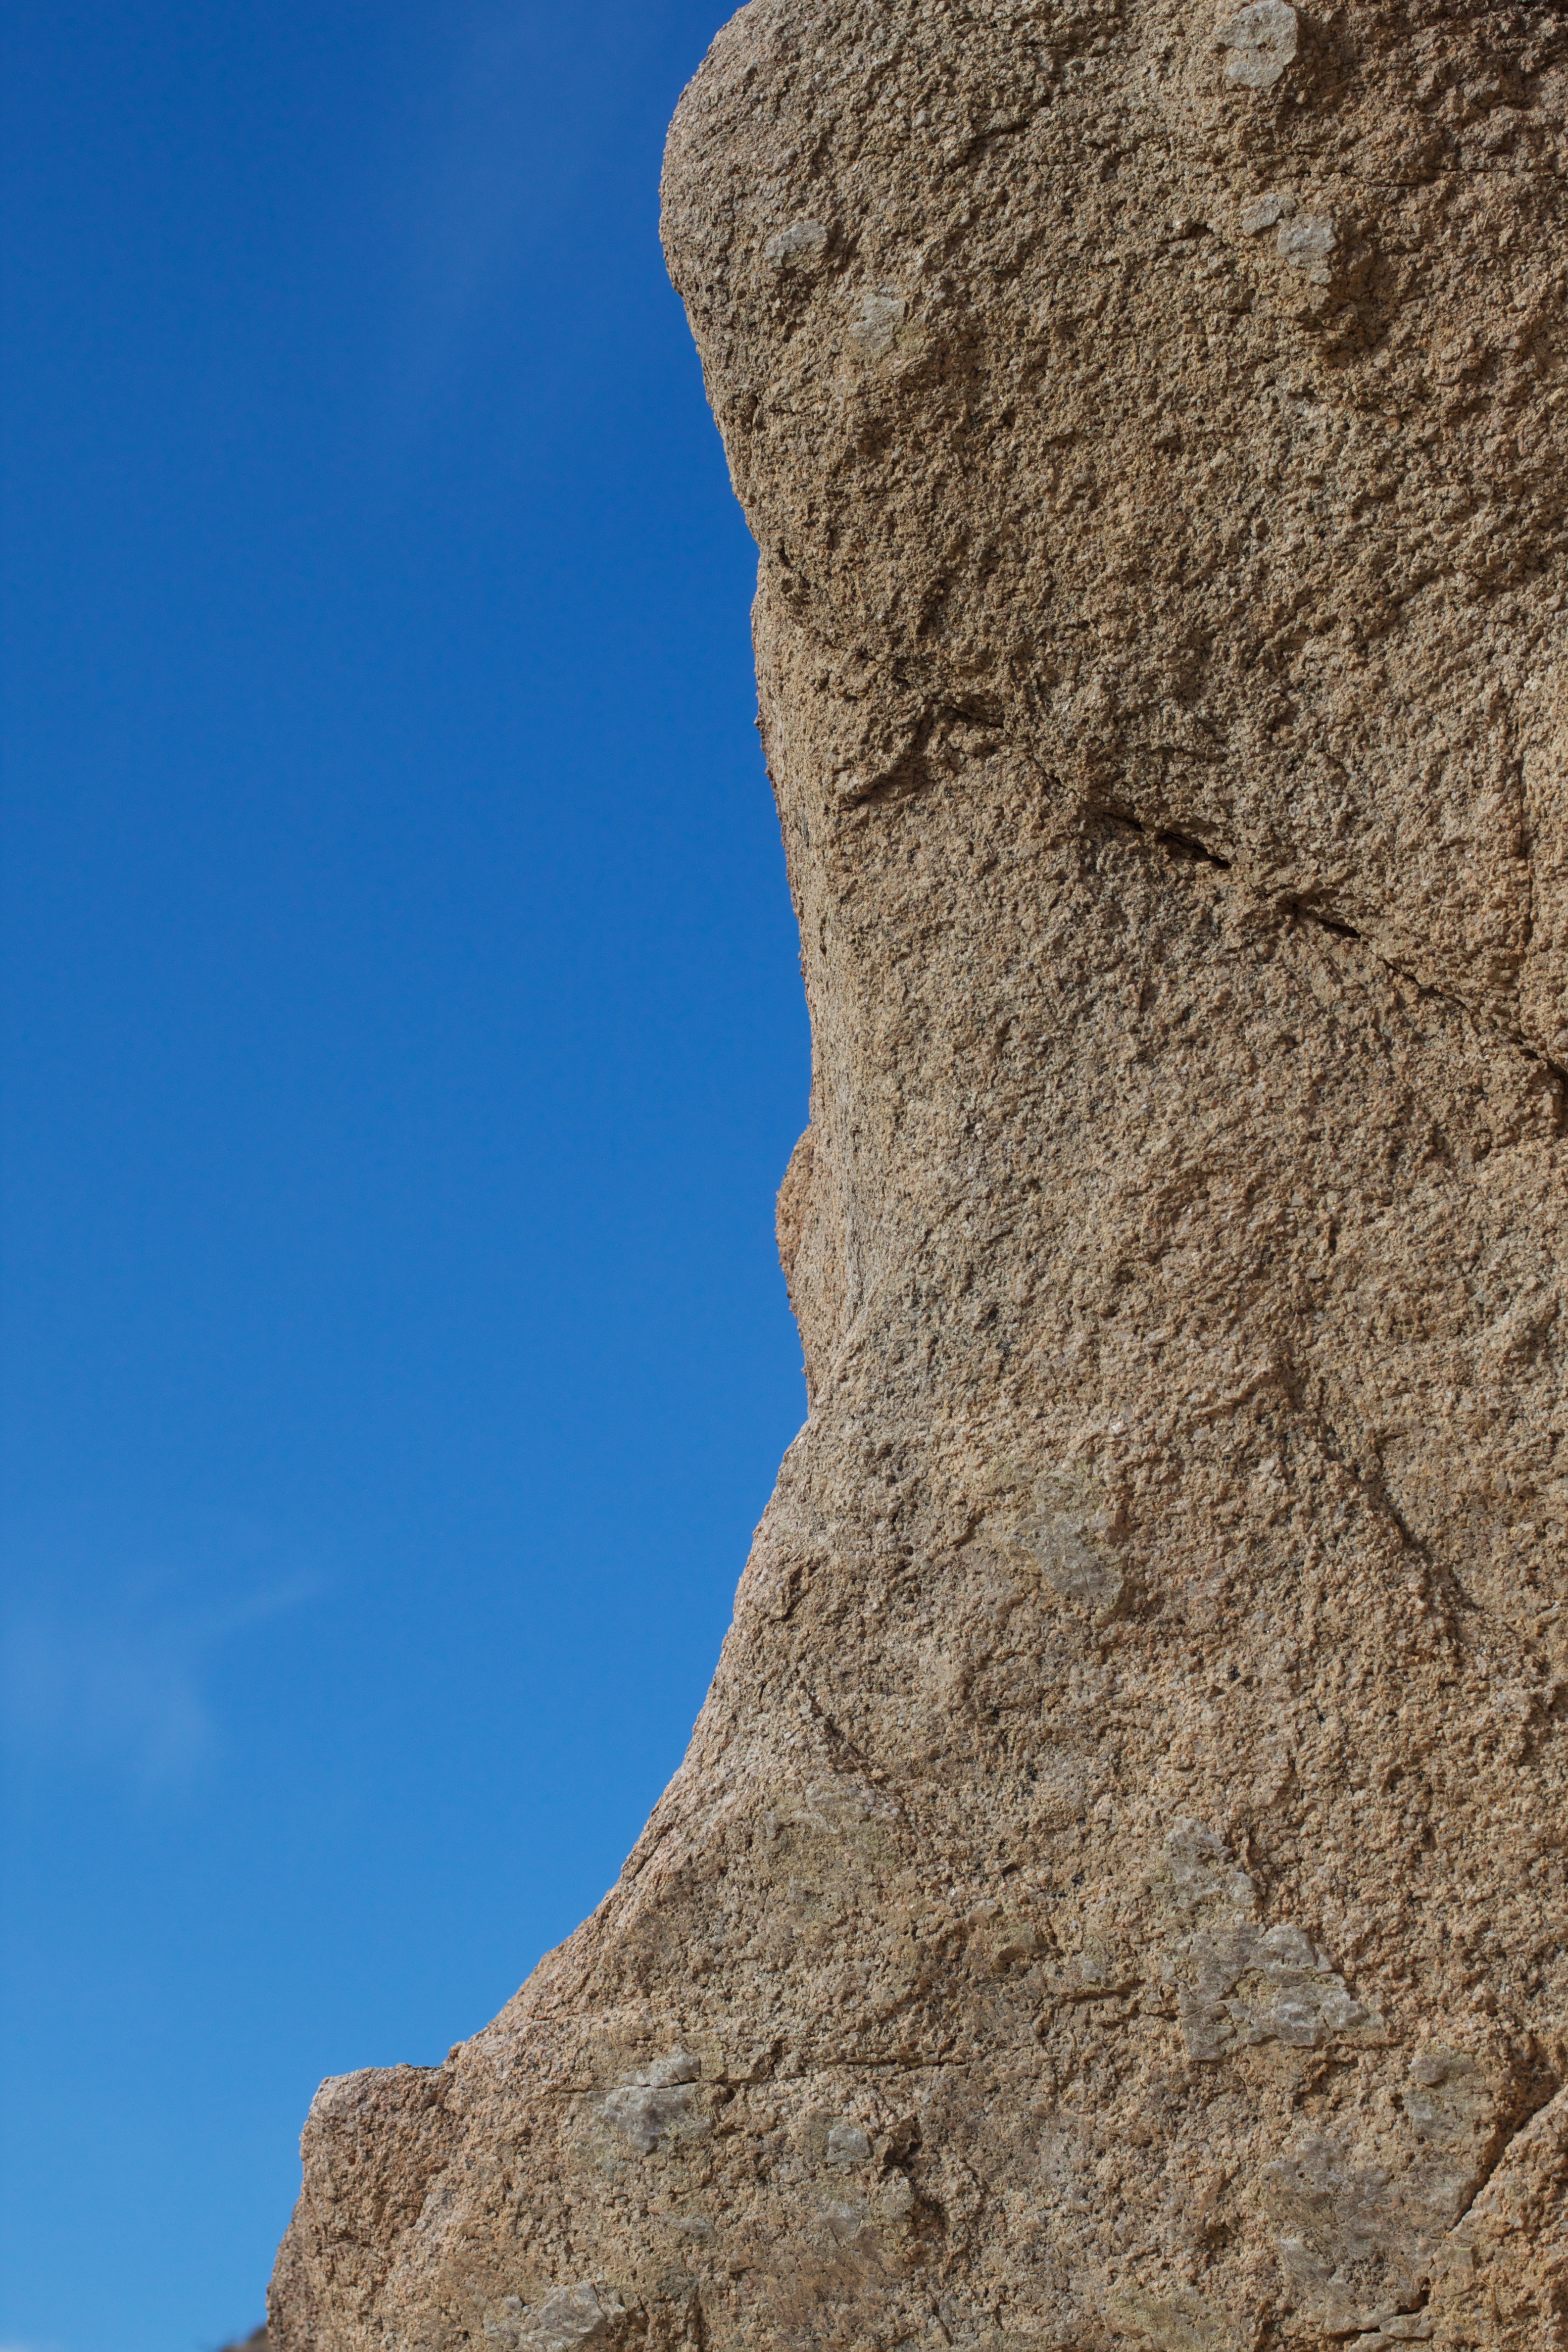
rock, mountain, adventure, formation, cliff, terrain, material, geology, badlands, monolith